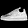
Label: Sneaker